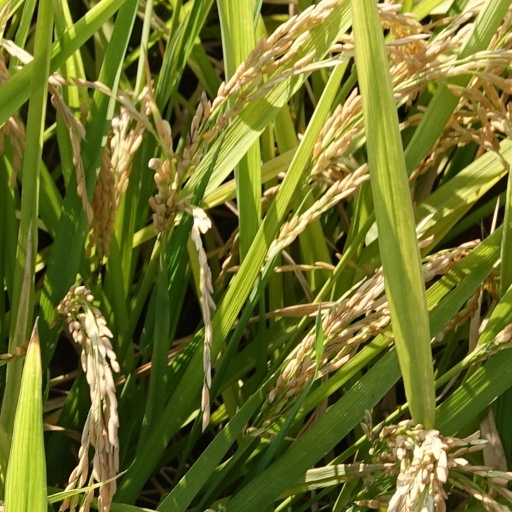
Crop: rice